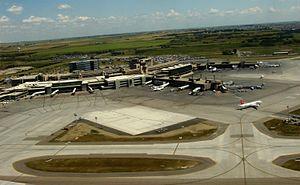
L'Aéroport International de Calgary, est situé à Calgary dans la province de l'Alberta au Canada.